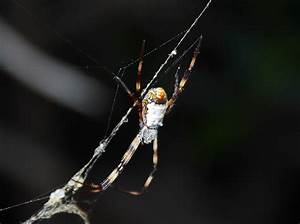
Label: ragno